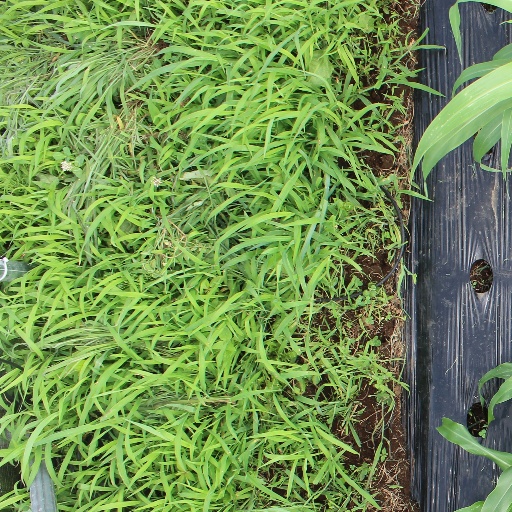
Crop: sorghum